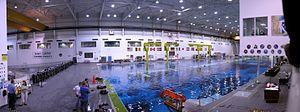
Le laboratoire de flottabilité neutre est un équipement d'entraînement pour les astronautes américains de la NASA en service depuis avril 1995, situé dans le Sonny Carter Training Facility du Centre spatial Lyndon B. Johnson, à Houston au Texas.